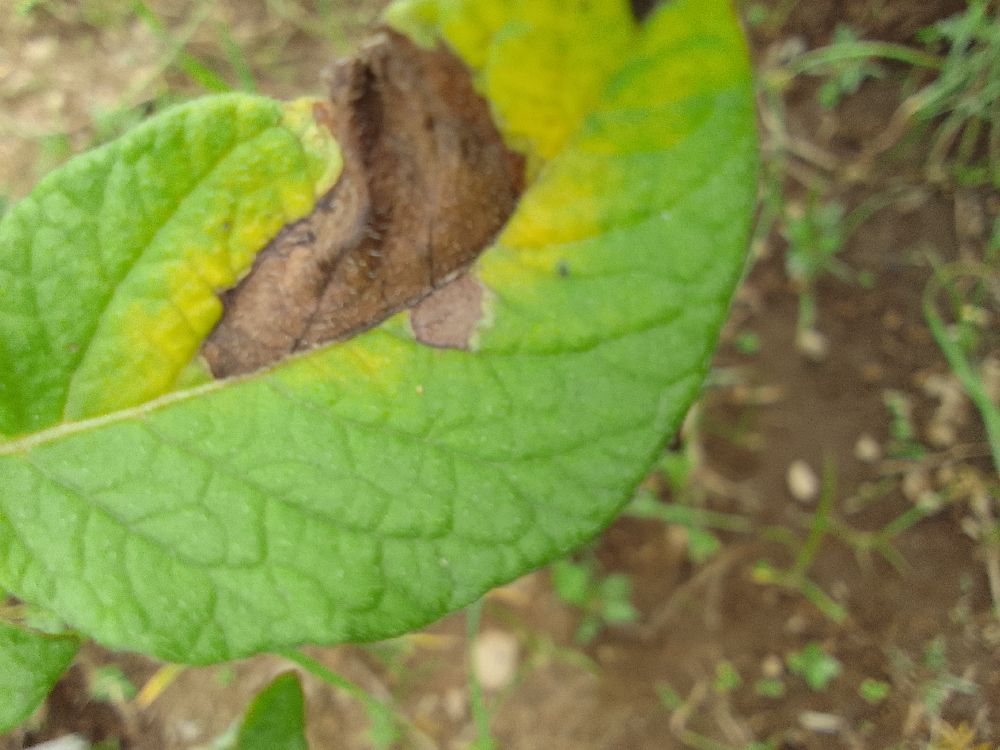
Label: Late blight